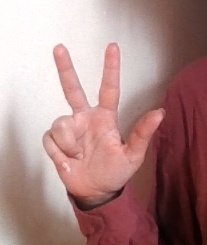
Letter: al